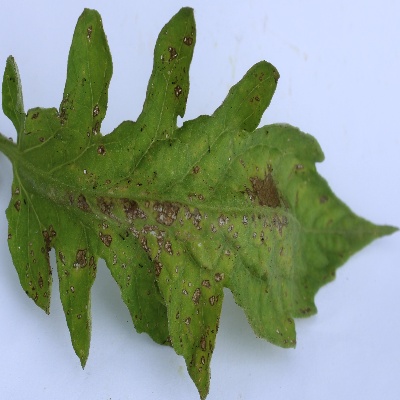
Crop: Tomato
Condition: septoria leaf spot